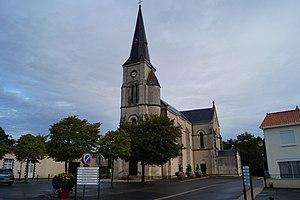
L’église de Sainte-Florence.